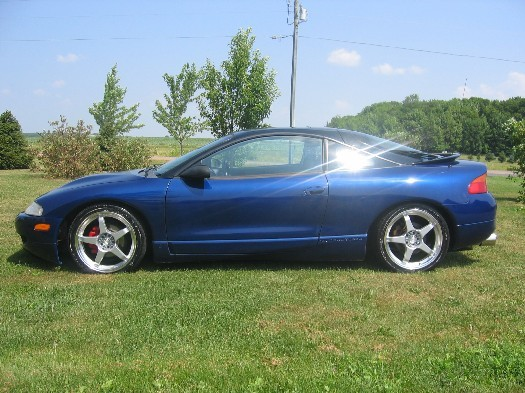
Car model: 1998 Eagle Talon Hatchback